Alfreton Hall

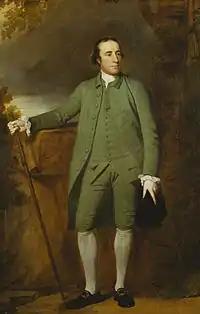
George Morewood (one of a pair by Romney)

Rowland Morewood built Alfreton Hall in about 1725. He was born in 1682. His father was John Morewood who owned the Alfreton estate and his mother was Barbara Palmer. He was educated at Cambridge University in 1700 and in 1717 he married Mary Wigley. He was the High Sheriff of Derby in 1706–1707. The couple had three sons but two died leaving the second son George to inherit Alfreton Hall.